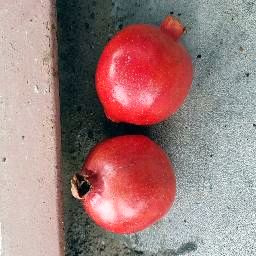
Fruit: Pomegranate
Quality: Good